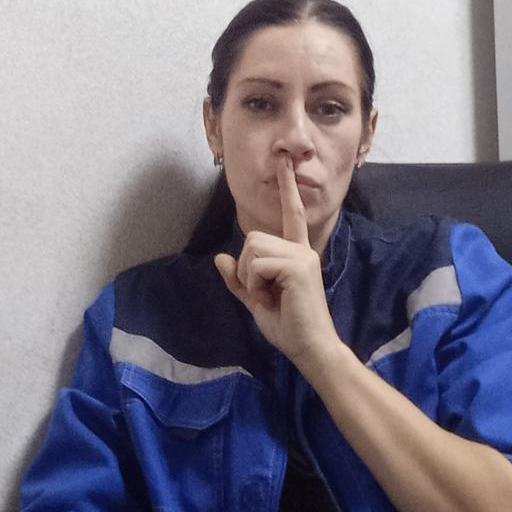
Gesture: mute